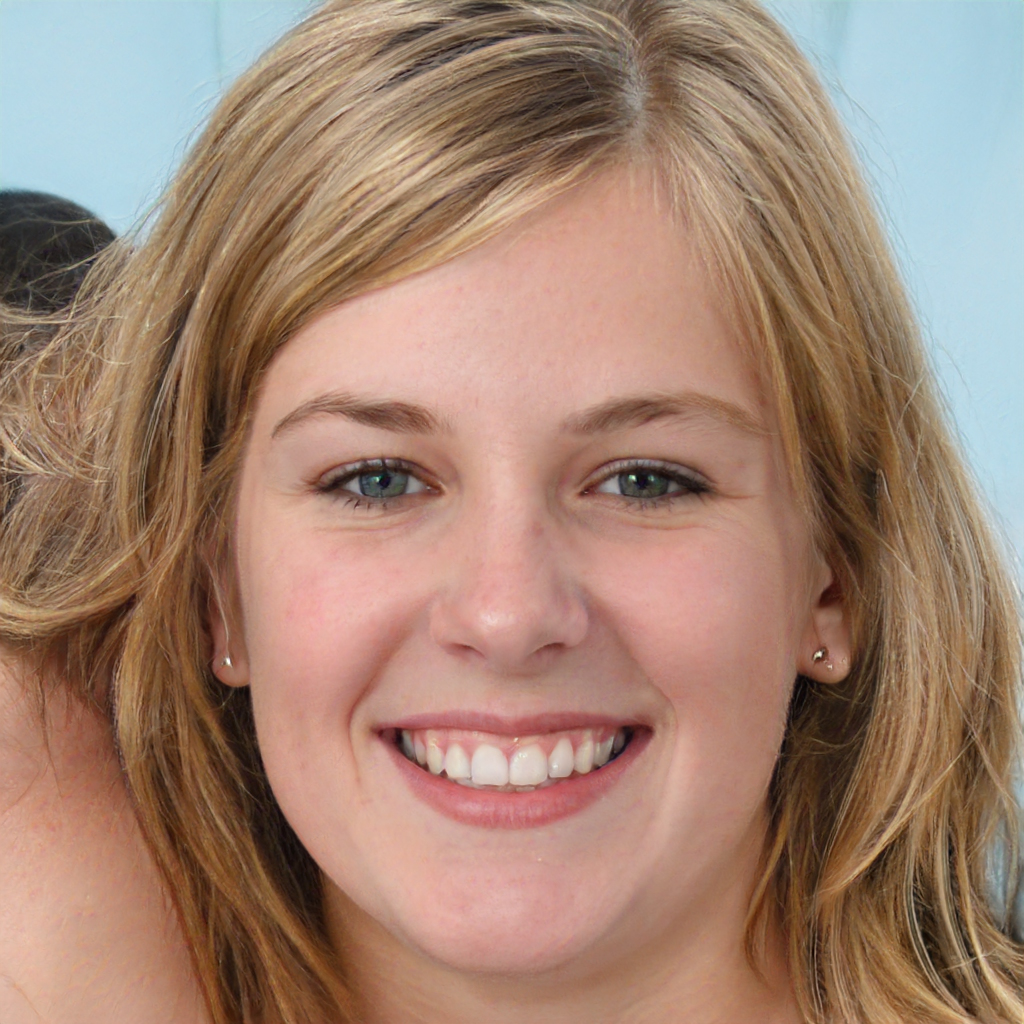
Label: Colored